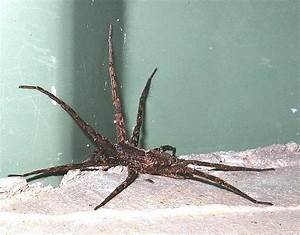
Label: ragno